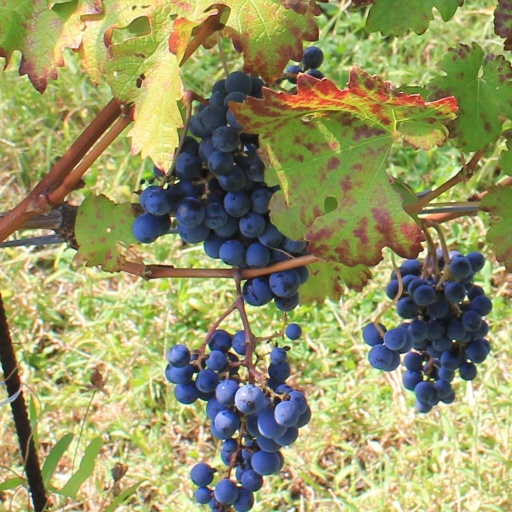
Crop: grape